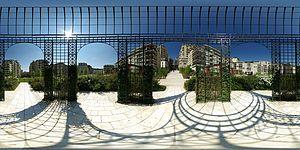
Le parc de Passy est un jardin public situé dans le 16ᵉ arrondissement de Paris.